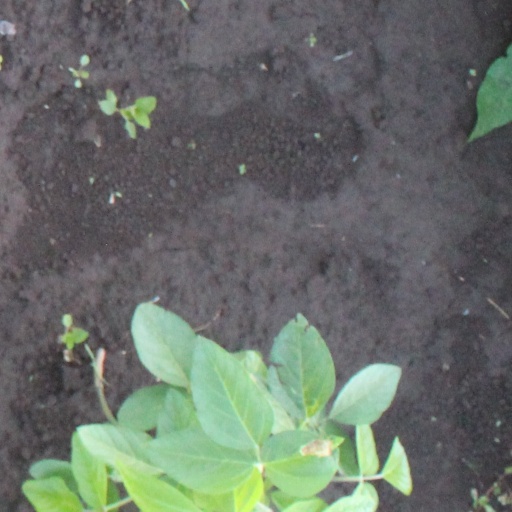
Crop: soybean